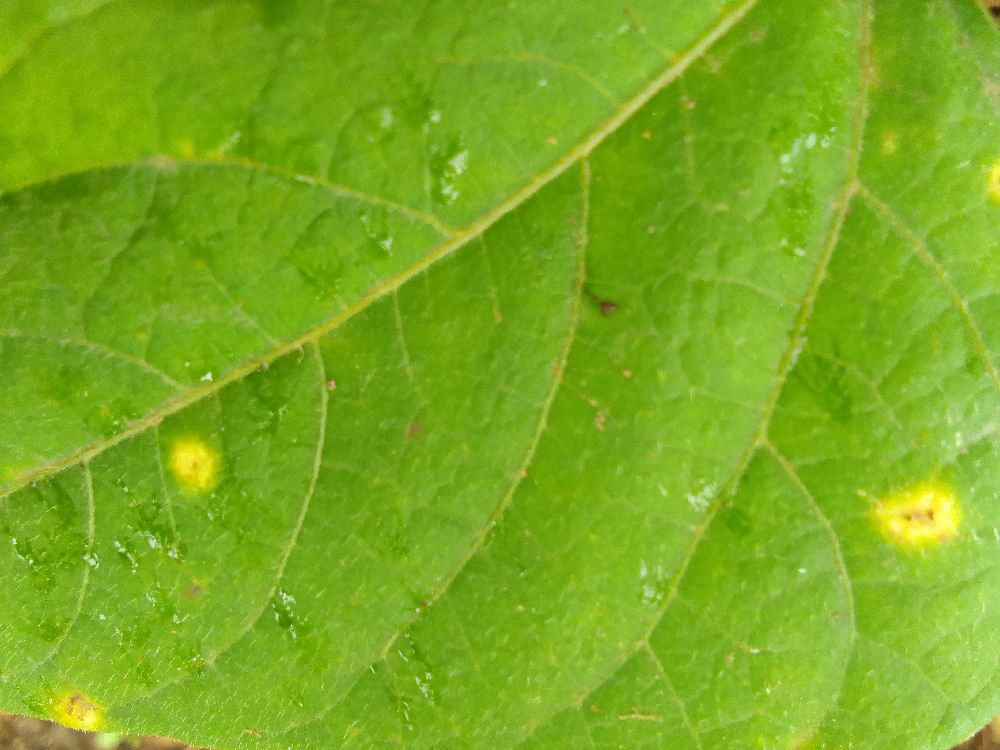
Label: rust